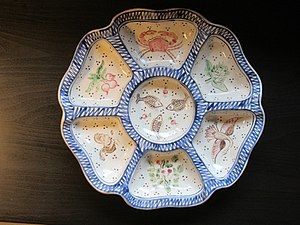
Syberg Keramik
Keramik af Lars Syberg.
Syberg Keramik var en dansk keramisk virksomhed fra Valby. Den blev grundlagt af Hans Syberg, og senere overtaget af Lars Syberg. Begge var sønner af Fritz og Anna Syberg. Den eksisterede fra 1928 og frem til 1980'erne.